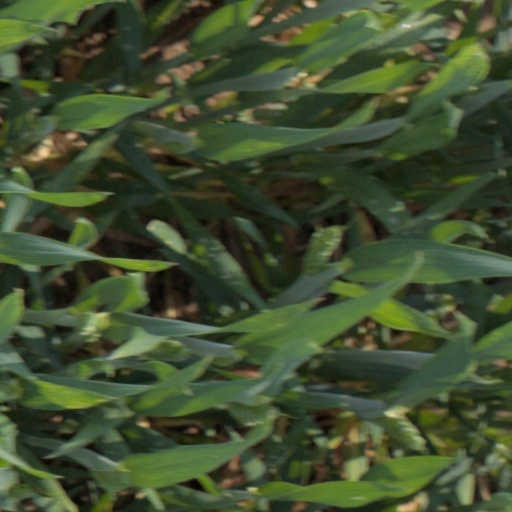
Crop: wheat